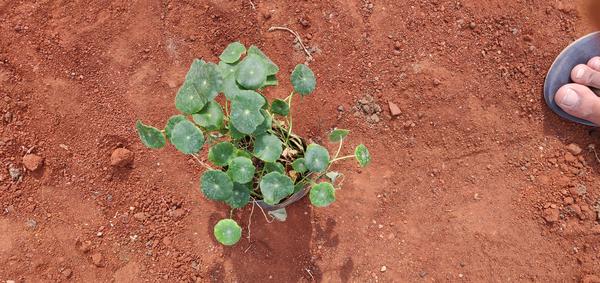
Plant: Brahmi